MS Combi Dock III

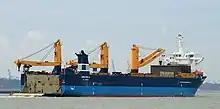
"Combi Dock III"

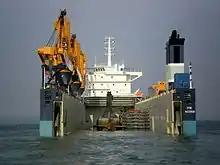
"Combi Dock III" loading a submarine

MS "Combi Dock III is a semi-submersible heavy-lift ship, a specialized cargo vessel of Harren & Partner, Bremen. The vessel belongs to the Combi Dock Type and has a sister ship Combi Dock I", both vessels were built by Lloyd Werft Bremerhaven, Germany in 2008–2009 after the hulls had been completed by Christ S.A., Gdansk.